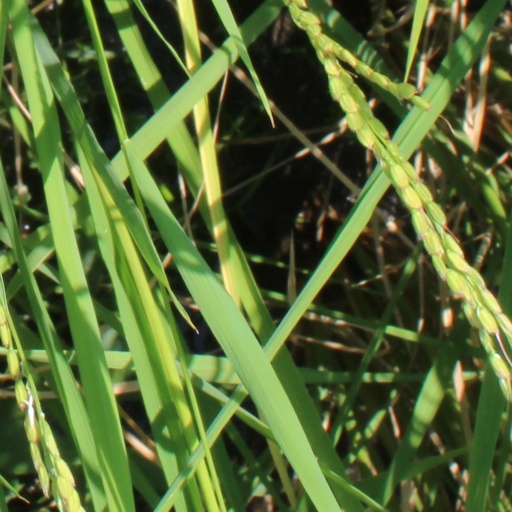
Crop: rice